Le Stade de Wimbledon

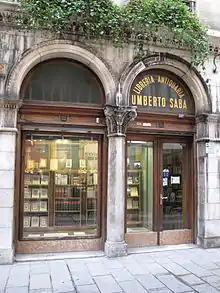
The Umberto Saba bookshop on Via San Nicolò in Trieste, one of Italy's most important literary venues and one of the film's focal points.

Shooting took place mainly in the Italian city of Trieste in Friuli-Venezia Giulia, over a period of a year and a half, at a rate of one week's shooting per quarter, to respect the seasons mentioned, and in the chronological order of the main scenes in order to preserve these elements of the novel. A large number of scenes were shot with a very limited crew of just a few people, depending on the light and the mood of the moment on the set, whether that of Jeanne Balibar or that of the director through his desire and his view of his actress, without prior preparation or special administrative authorization. Mathieu Amalric directs his crew with his annotated book in hand and occasionally calls Daniele Del Giudice to clarify certain passages or the reality of certain locations. With "Le Stade de Wimbledon", the director declares:"I wanted to get to the heart of cinema, its core. It was like a command to myself"